North Sea Jazz Festival

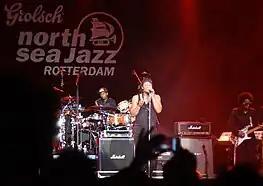
D'Angelo performs at the North Sea Jazz Festival in Rotterdam in 2012.

The founder of the three-day festival was Paul Acket, a businessman and jazz lover who made a fortune in the 1960s with his pop magazine publishing company. When Acket sold his company in 1975, he was able to start and sponsor the North Sea Jazz Festival. Acket wanted to present American jazz and European avant-garde jazz. In 1976 the first edition of the festival took place. It was an immediate success: six stages, thirty hours of music, and 300 performances drew over 9000 visitors. Acts included Count Basie, James Brown, Miles Davis, Billy Eckstine, Stan Getz, Dizzy Gillespie, James Taylor, Benny Goodman, and Sarah Vaughan among others.